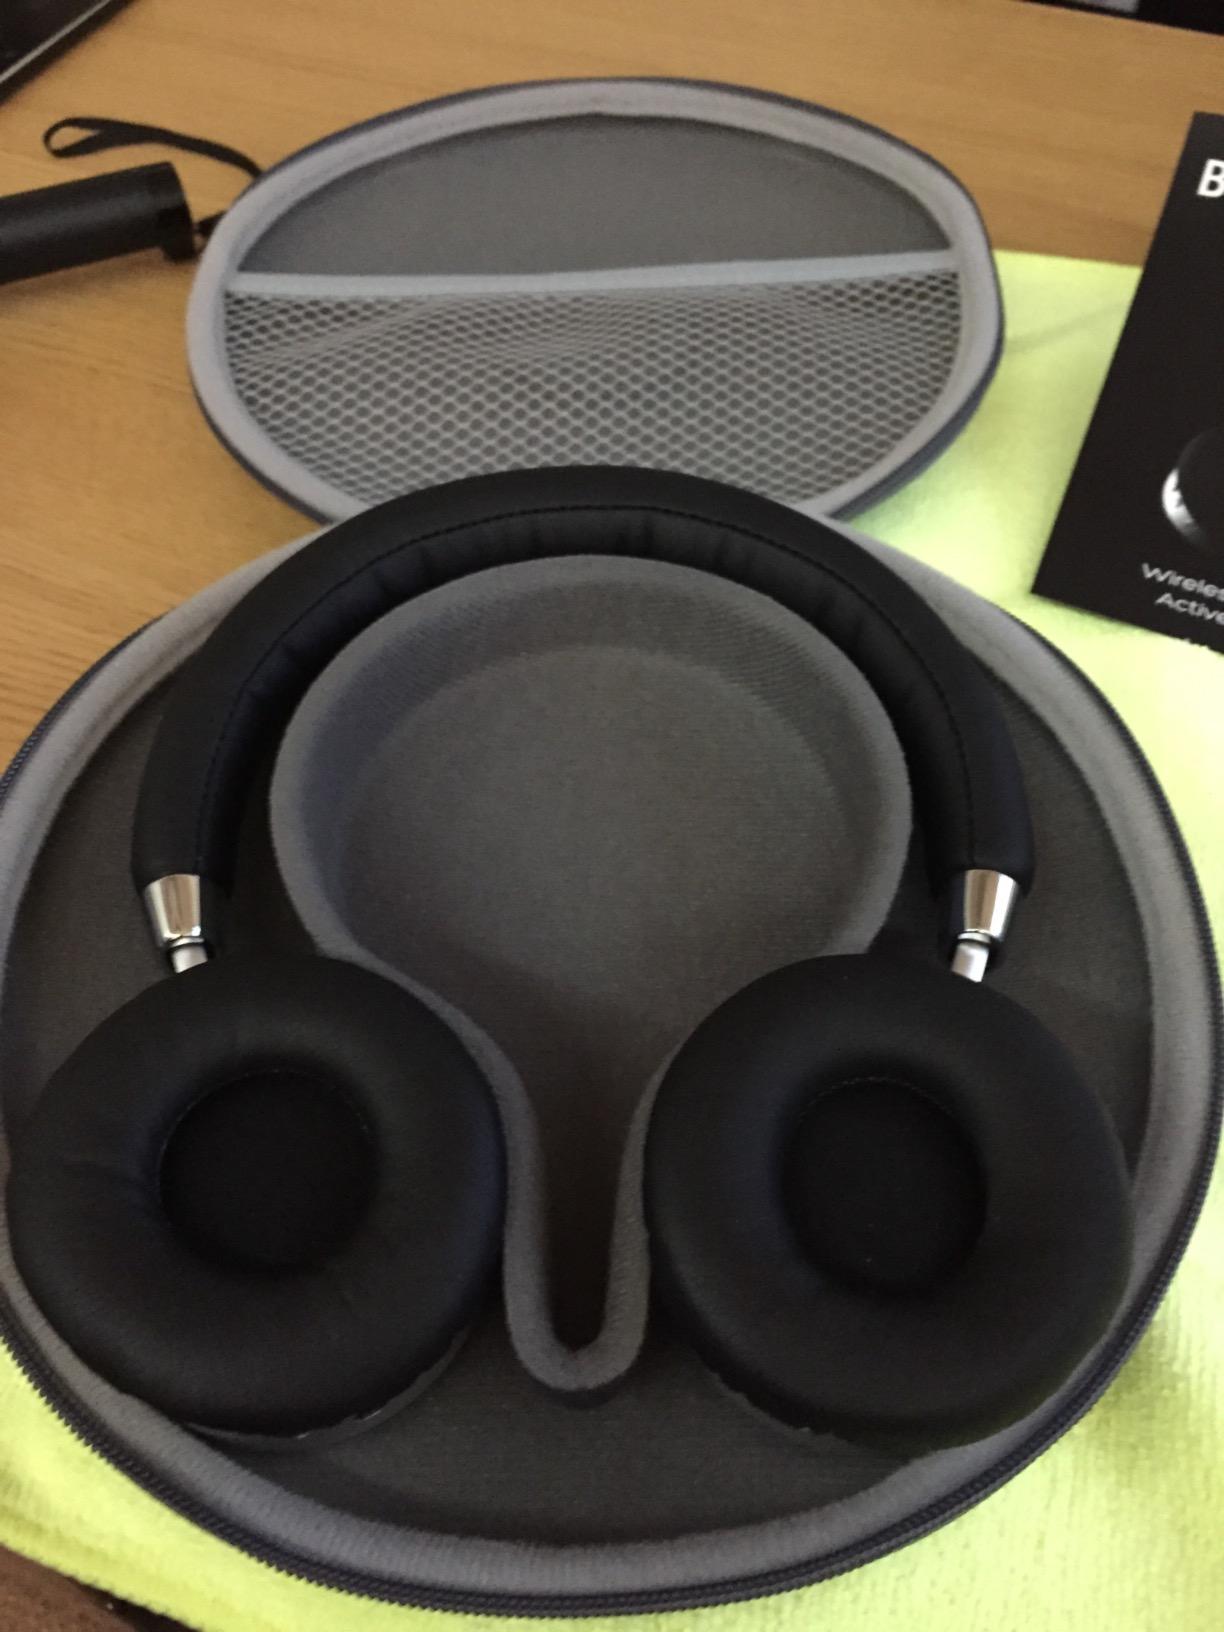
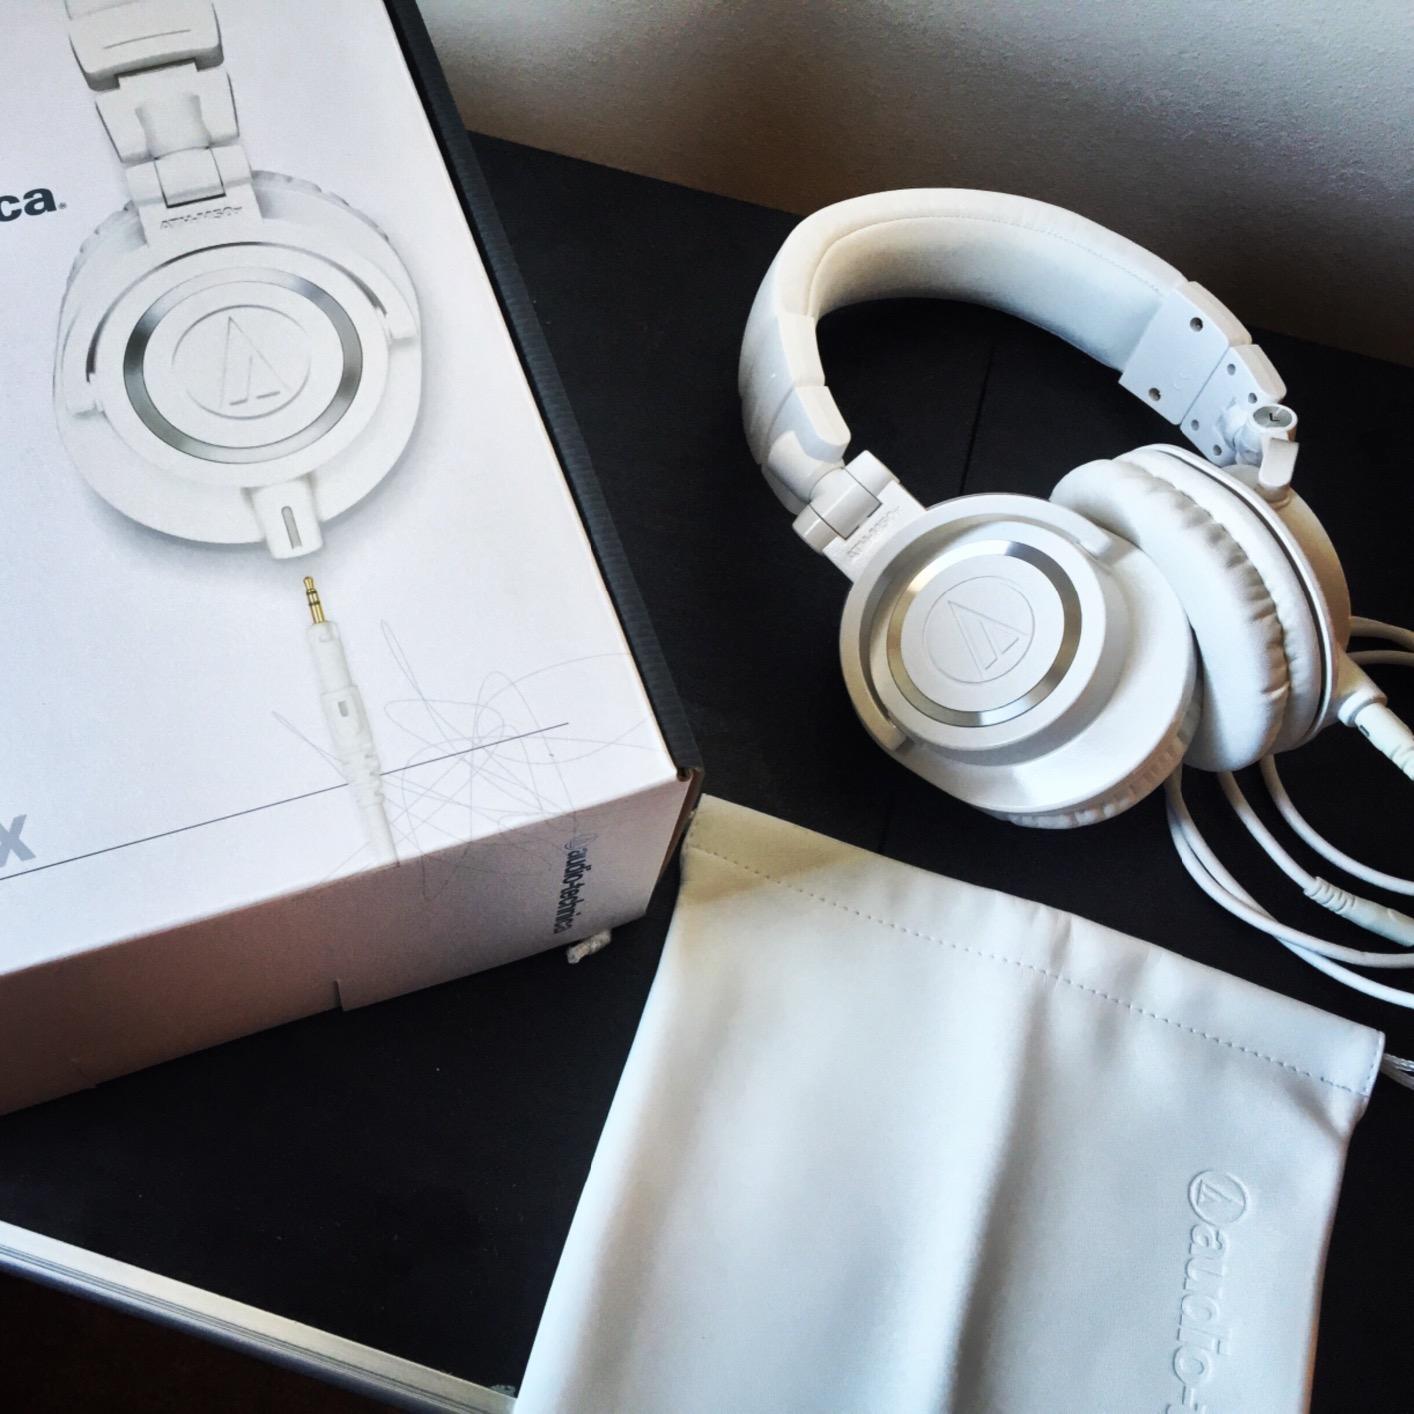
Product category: headphones
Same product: no